Tonsfeldt Round Barn

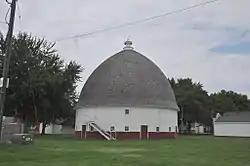

The Tonsfeldt Round Barn is a historic building located on the Plymouth County Fairgrounds in LeMars, Iowa, United States. It was built in 1918 to house H.P. Tonsfeldt's purebread Polled Hereford cattle, and prize bull, on his farm west of the city. The building is a true round barn that measures . The barn features white horizontal siding, an aerator and a Gothic curved roof. The self-supporting Gothic-arch dome of this barn is a unique feature on Iowa's round barns. In 1981 the barn was moved from the farm to the fairgrounds in order to preserve it. It is now used for exhibit space. The barn has been listed on the National Register of Historic Places since 1986.